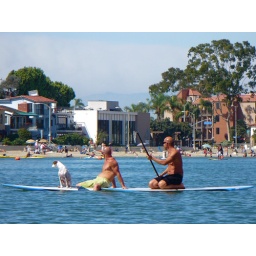
Watching the beach water polo tournament at Bay Shore Ave in Long Beach, CA.